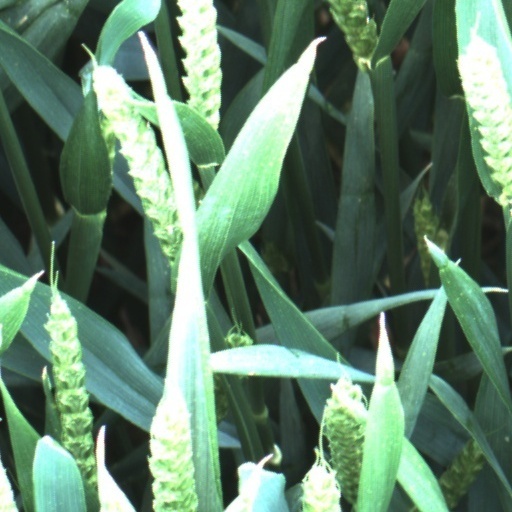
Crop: wheat